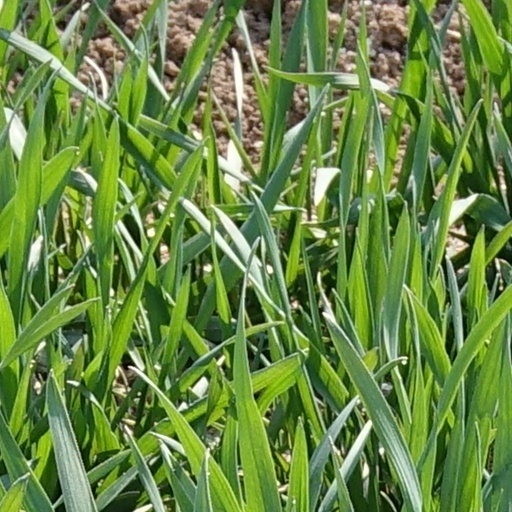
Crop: wheat